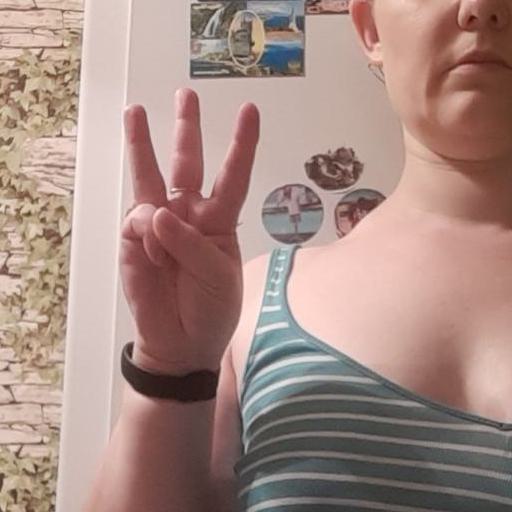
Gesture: three